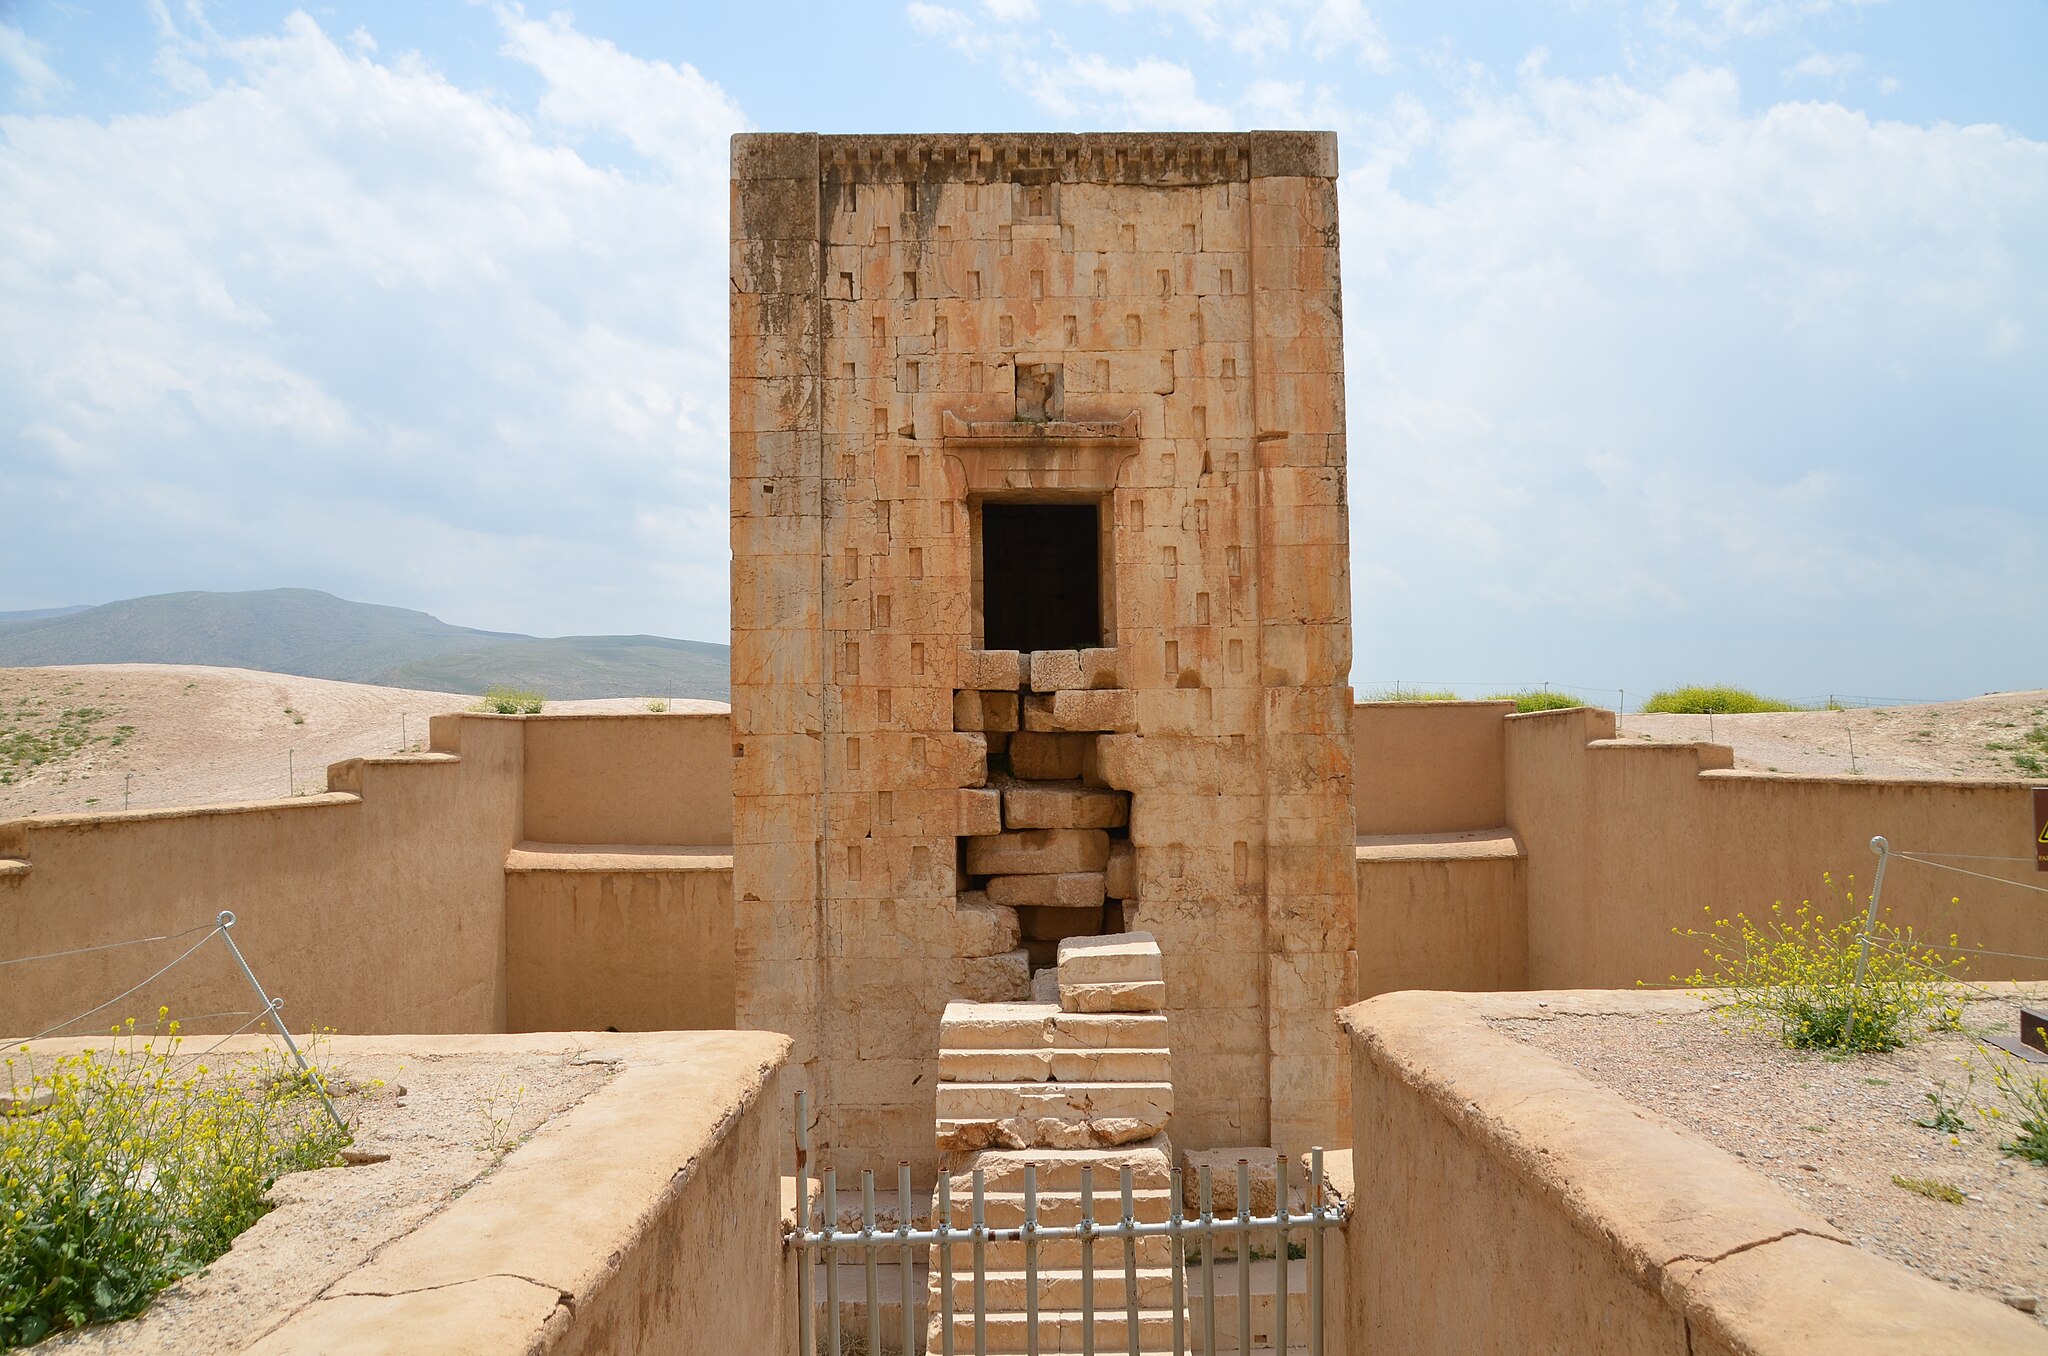
Title: The Ka'bah-e Zardusht, a rectangular-shaped stone structure, built of white limestone blocks, Naqsh-e Rostam, Iran (48098754233)
Description: The Ka'bah-e Zardusht, a rectangular-shaped stone structure, built of white limestone blocks, Naqsh-e Rostam, Iran
Date: 22 April 2019, 10:46 (according to Exif data)
Categories: Ka'ba-ye Zartosht, Photographs by Carole Raddato, Flickr images reviewed by FlickreviewR 2, Iran photographs taken on 2019-04-22